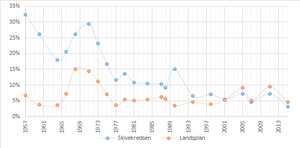
Skive / Politik / Landspolitik
Den procentvise opbakning til Radikale Venstre ved valgene i 1957-2015: